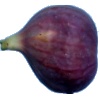
Label: Fig 1